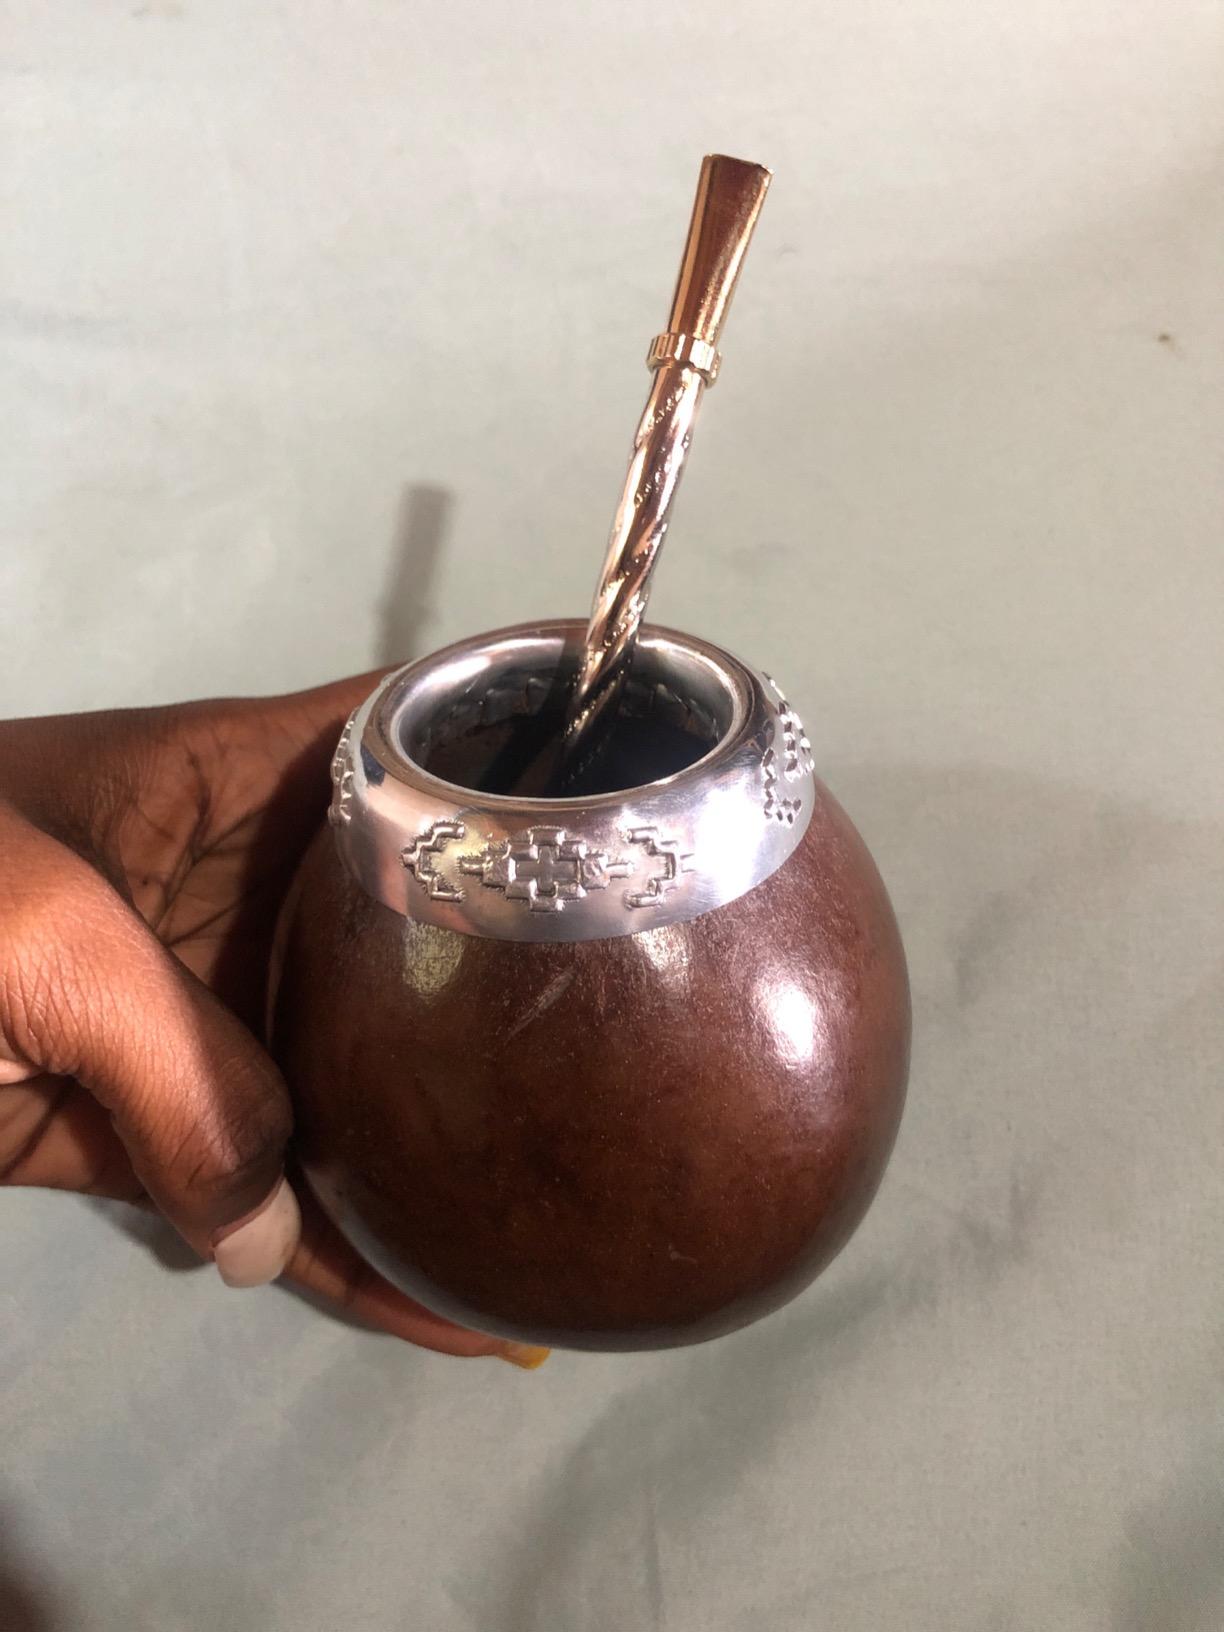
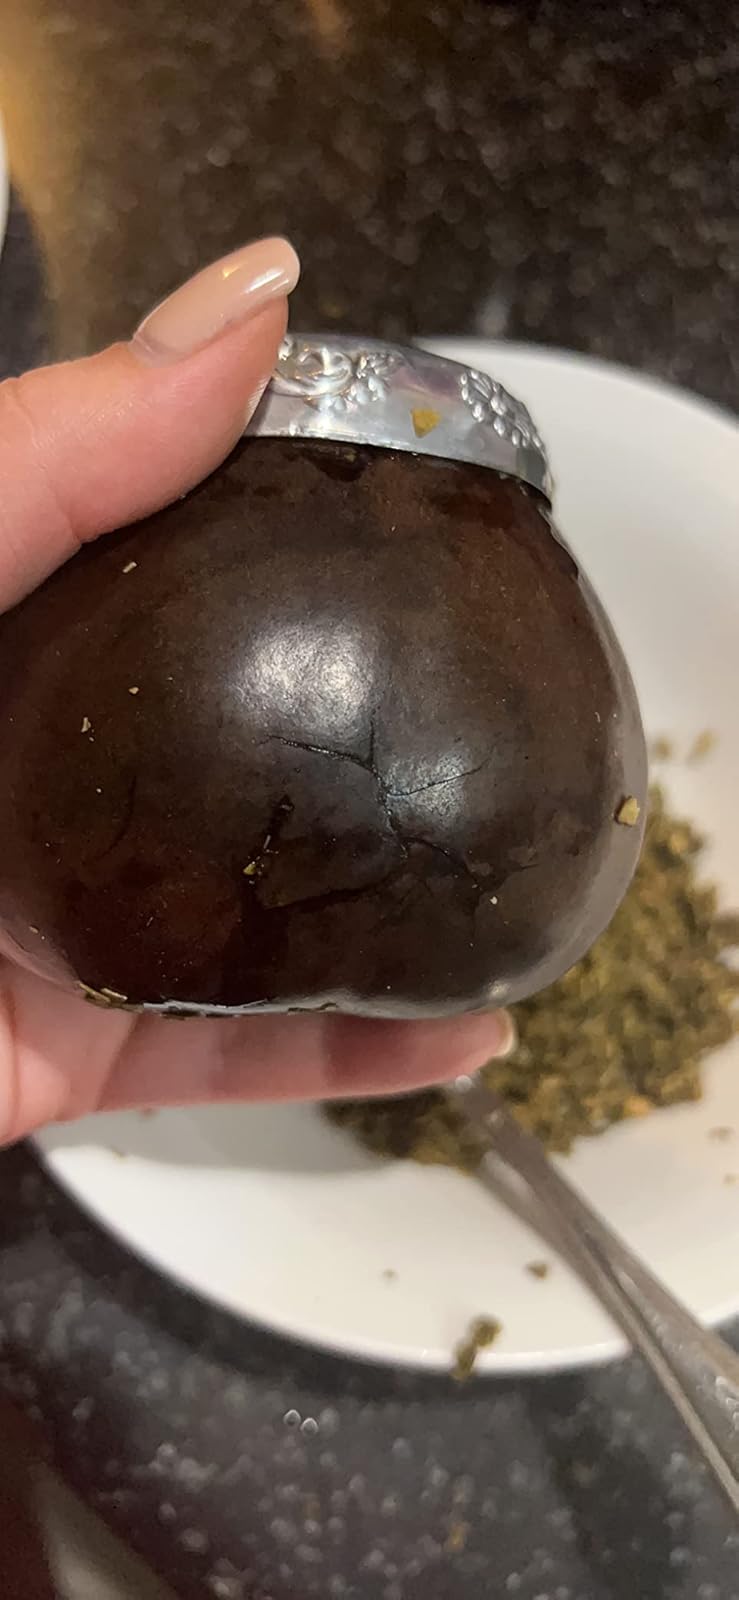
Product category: items_tea
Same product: yes